Christian Dancel

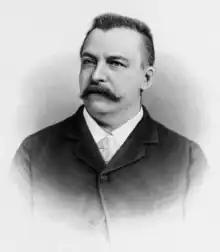

Christian Dancel (February 14, 1847 – October 13, 1898) was a German-American inventor. He was most notably under contract with the Goodyear Shoe Machinery Company of Connecticut.